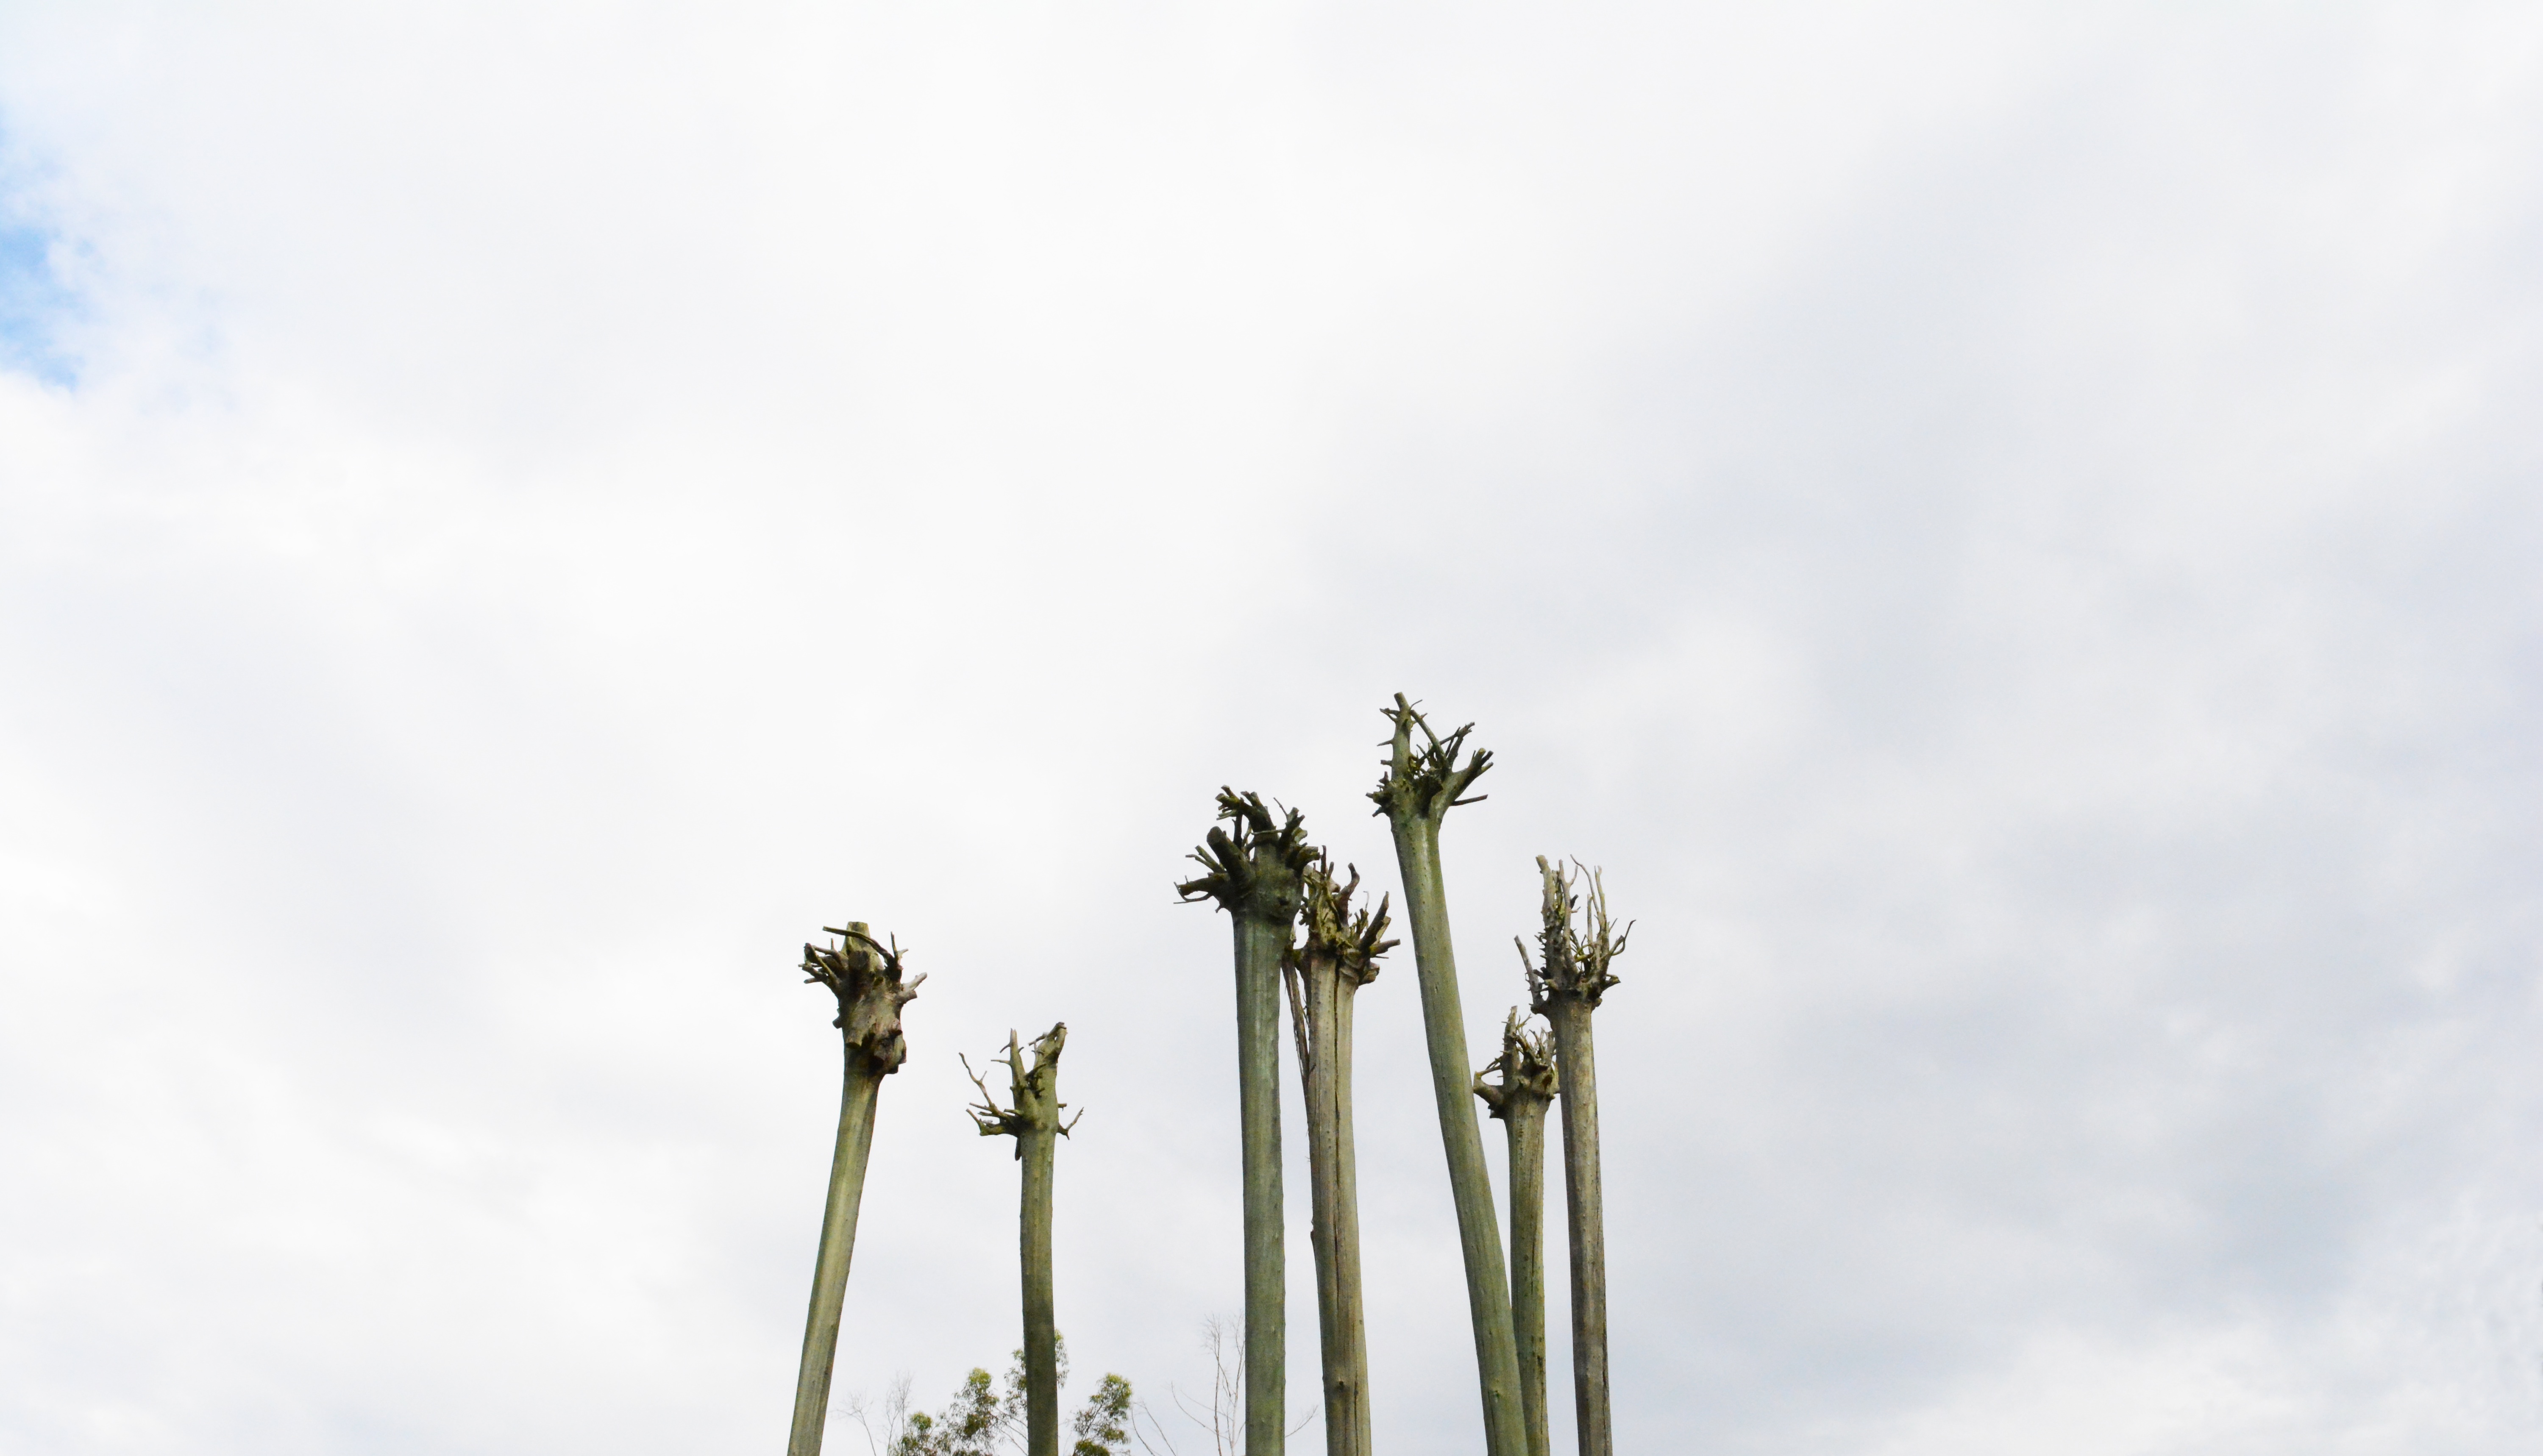
tree, nature, grass, branch, cloud, plant, sky, flower, wind, flora, atmospheric phenomenon, atmosphere of earth, plant stem, arecales